Keio Hai Spring Cup

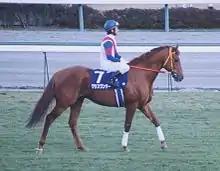
The 1999 winner Grass Wonder

The Keio Hai Spring Cup (Japanese 京王杯スプリングカップ) is a Japanese Grade 2 horse race for Thoroughbreds aged four and above and run in May over a distance of 1,400 metres at Tokyo Racecourse.